Empty Sky (memorial)

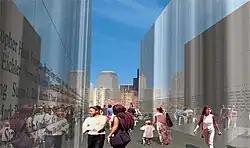
Artist's rendering of visitors between the two walls of "Empty Sky".

Frederic Schwartz, who co-authored the design with Jessica Jamroz, stated that he "listened to the needs and aspirations of the victims' relatives, friends and co-workers", and did not arrive "with a preconceived aesthetic approach." Schwartz who, along with Jamroz, also created "The Rising", the Westchester County, New York September 11 memorial, stated that "You start over each time. ... You do serious research, delve into the site, into the problem."